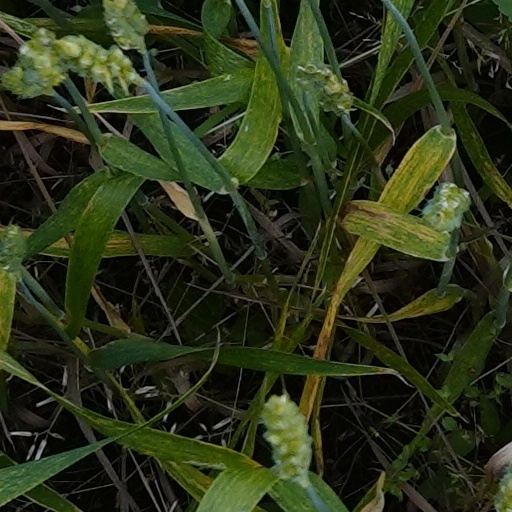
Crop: wheat